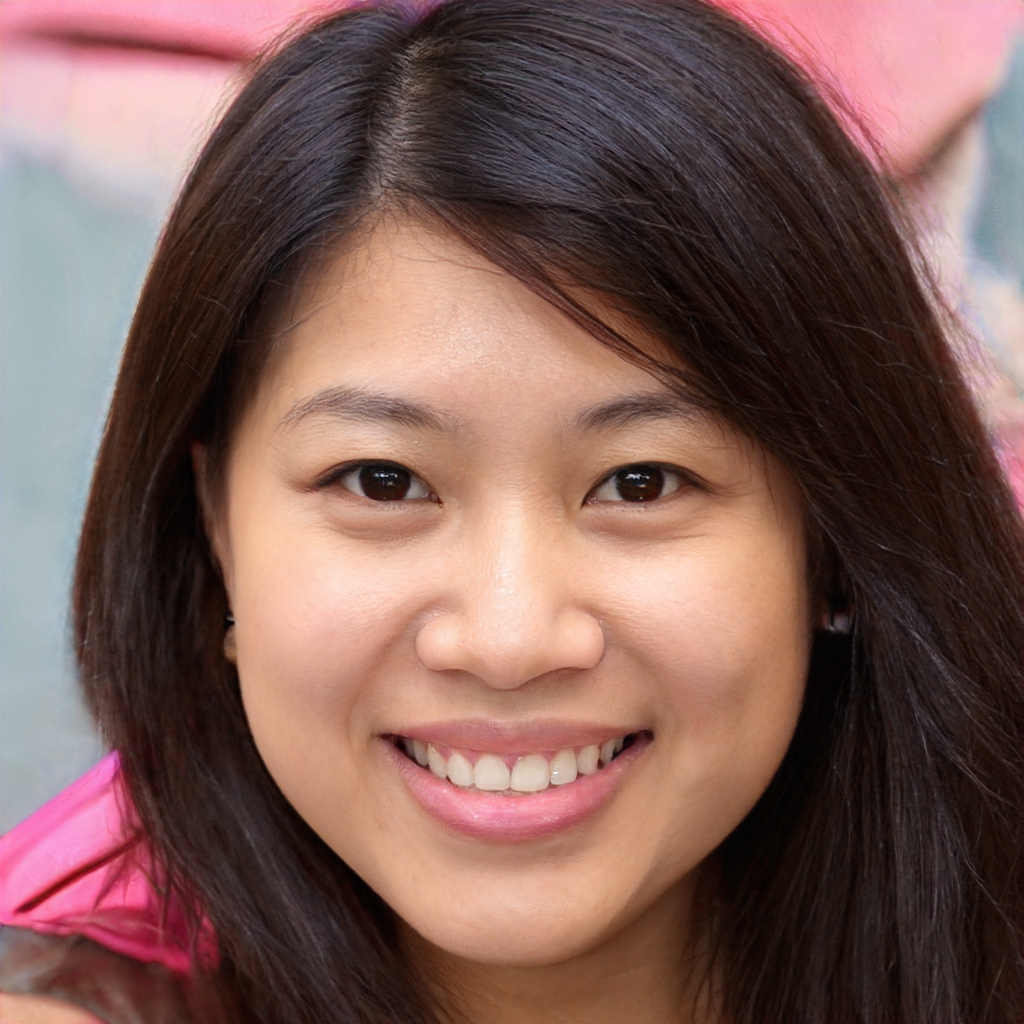
Label: Colored